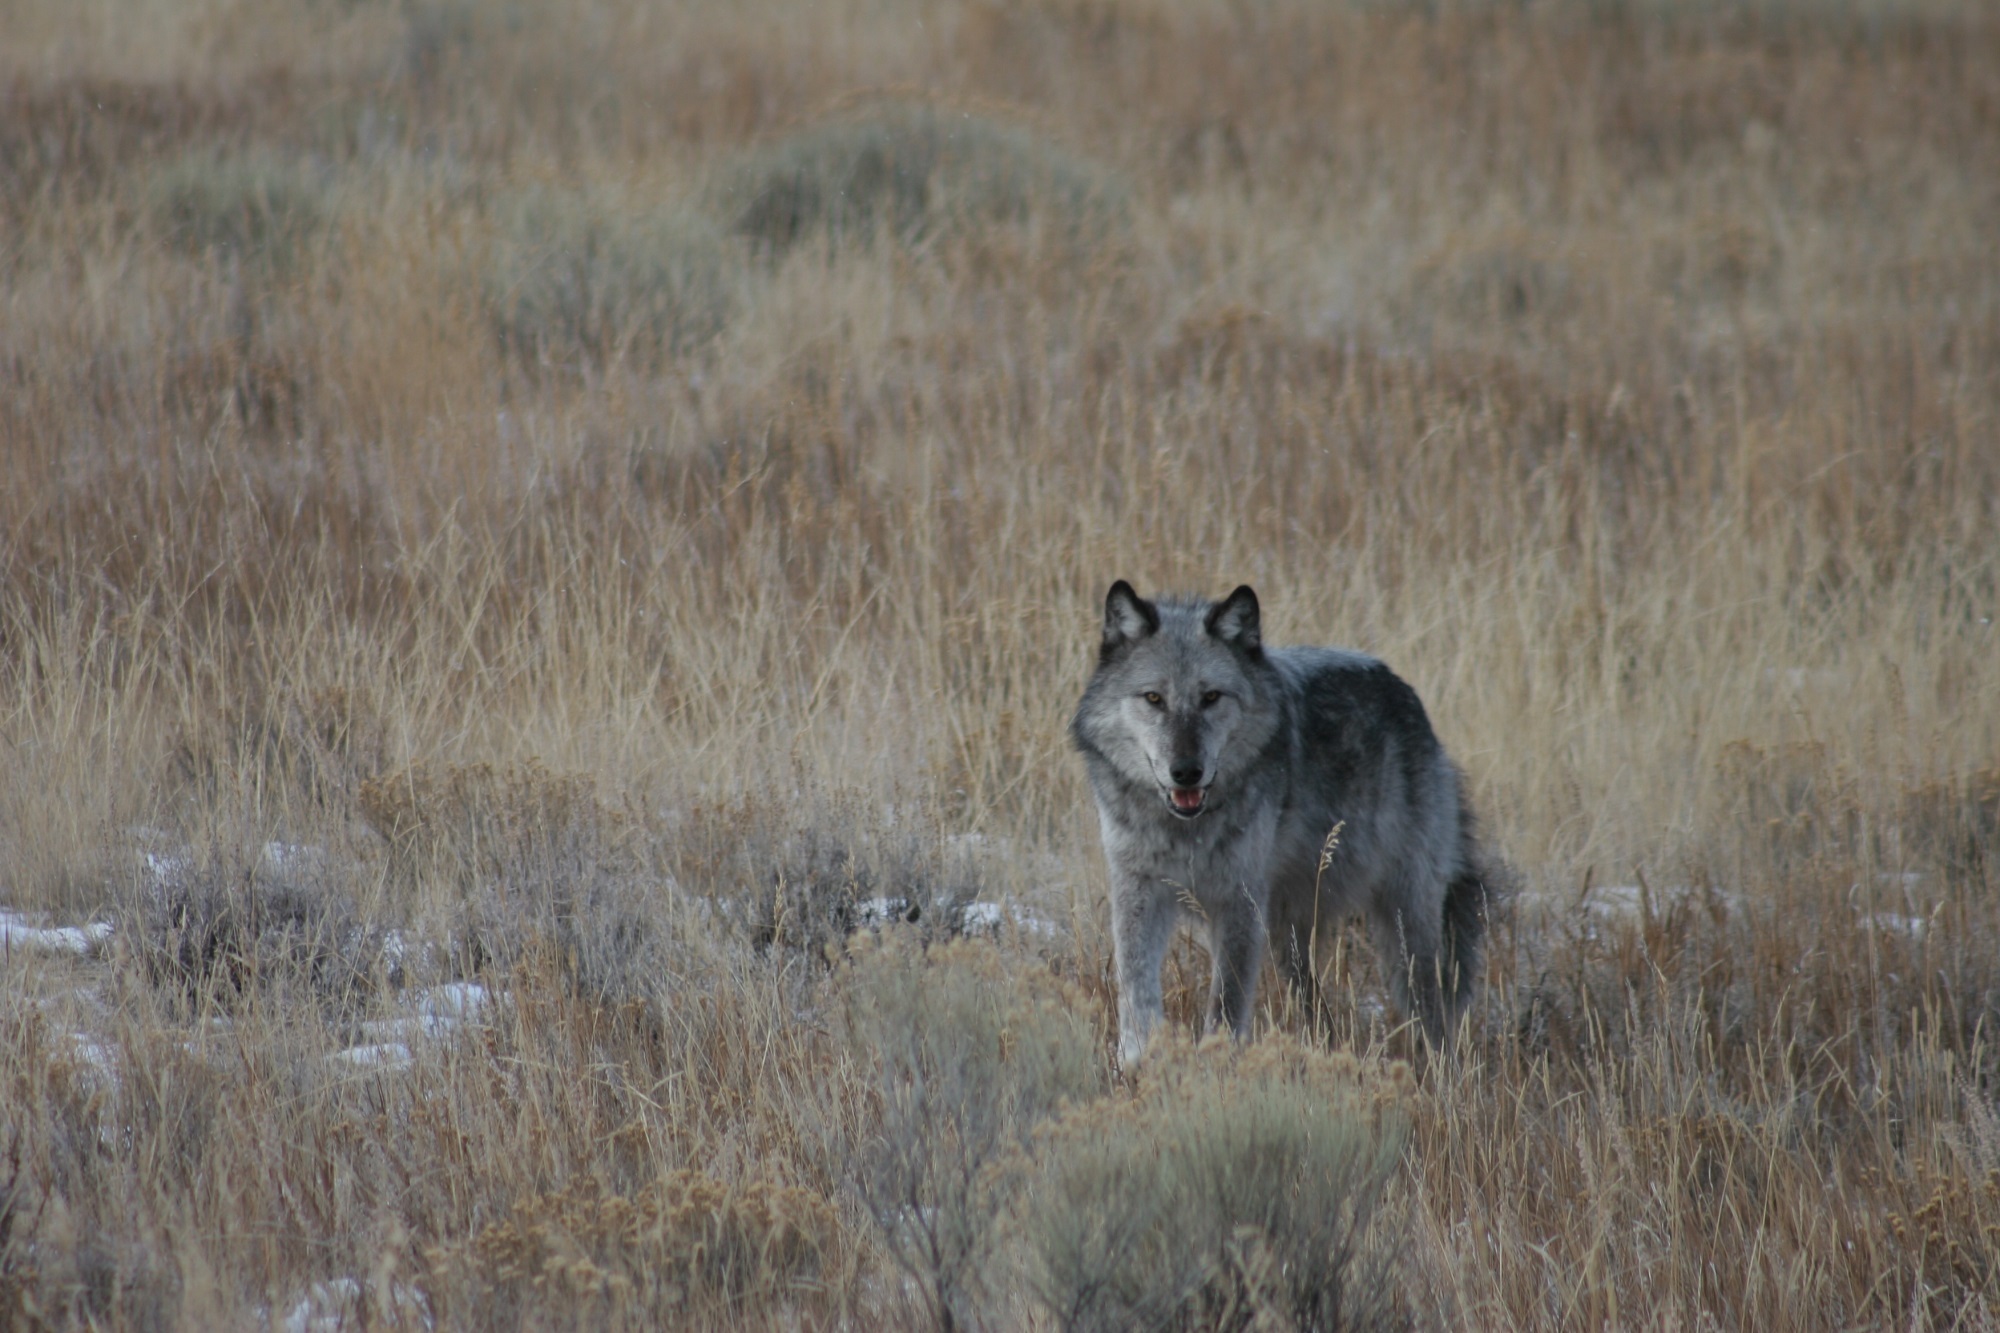
prairie, looking, wildlife, wild, fur, mammal, wolf, predator, coyote, fauna, outdoors, vertebrate, carnivore, safari, lupus, dog like mammal